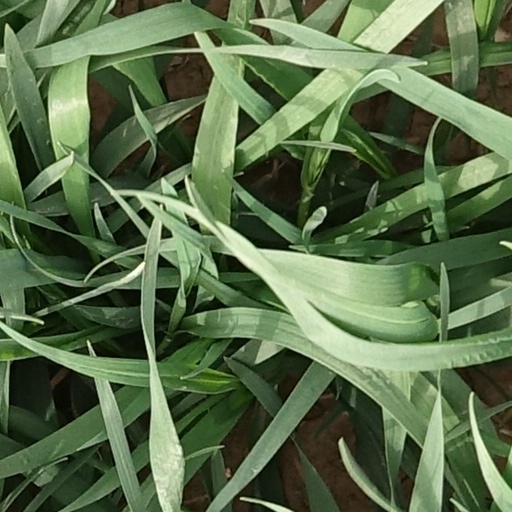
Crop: wheat